Egypt

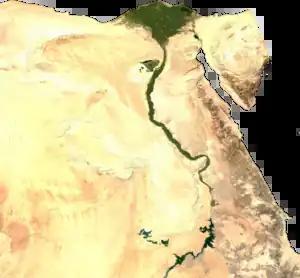
Green irrigated land along the Nile amidst the desert and in the Nile Delta

The National Council for Human Rights was established in 2003, but it has faced criticism from activists who argue it serves as a government propaganda tool to justify human rights violations and repressive laws such as the Emergency Law.